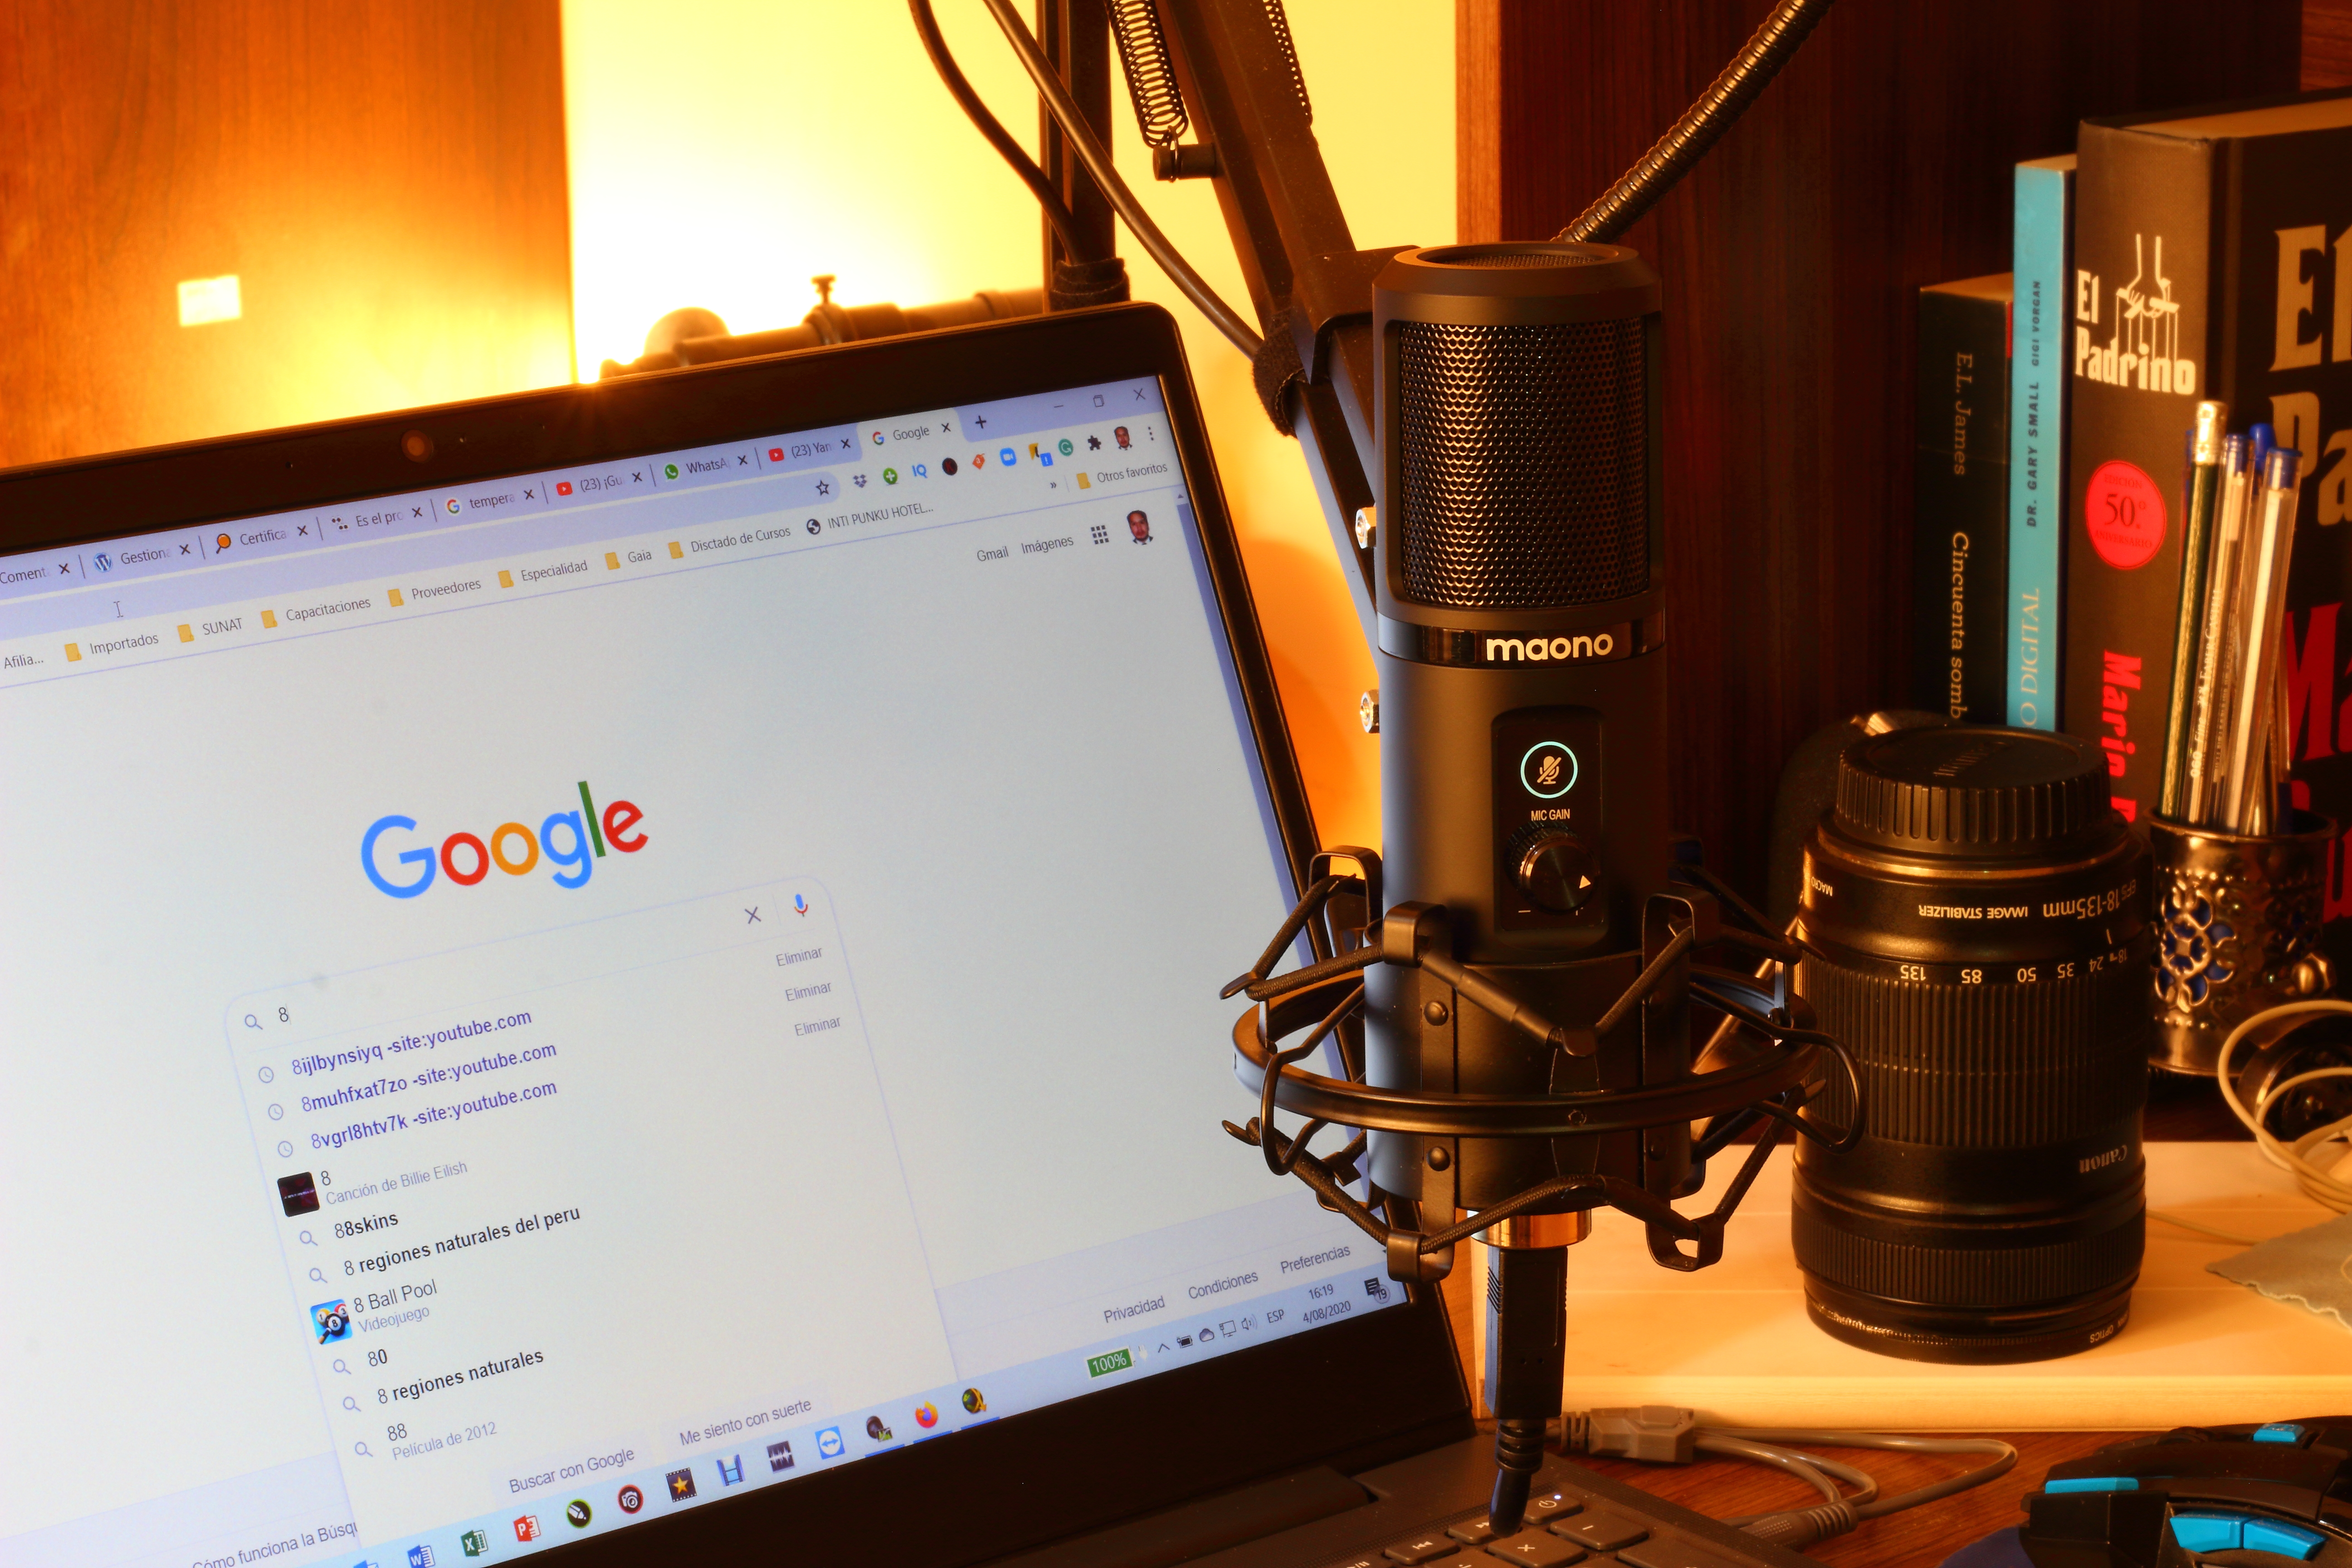
microphone, computer, camera accessory, cameras optics, room, photography, lens